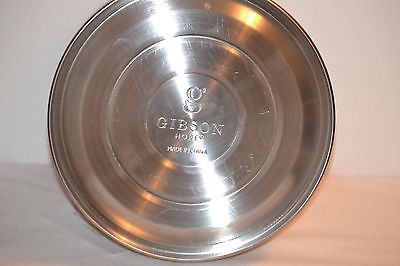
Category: kettle